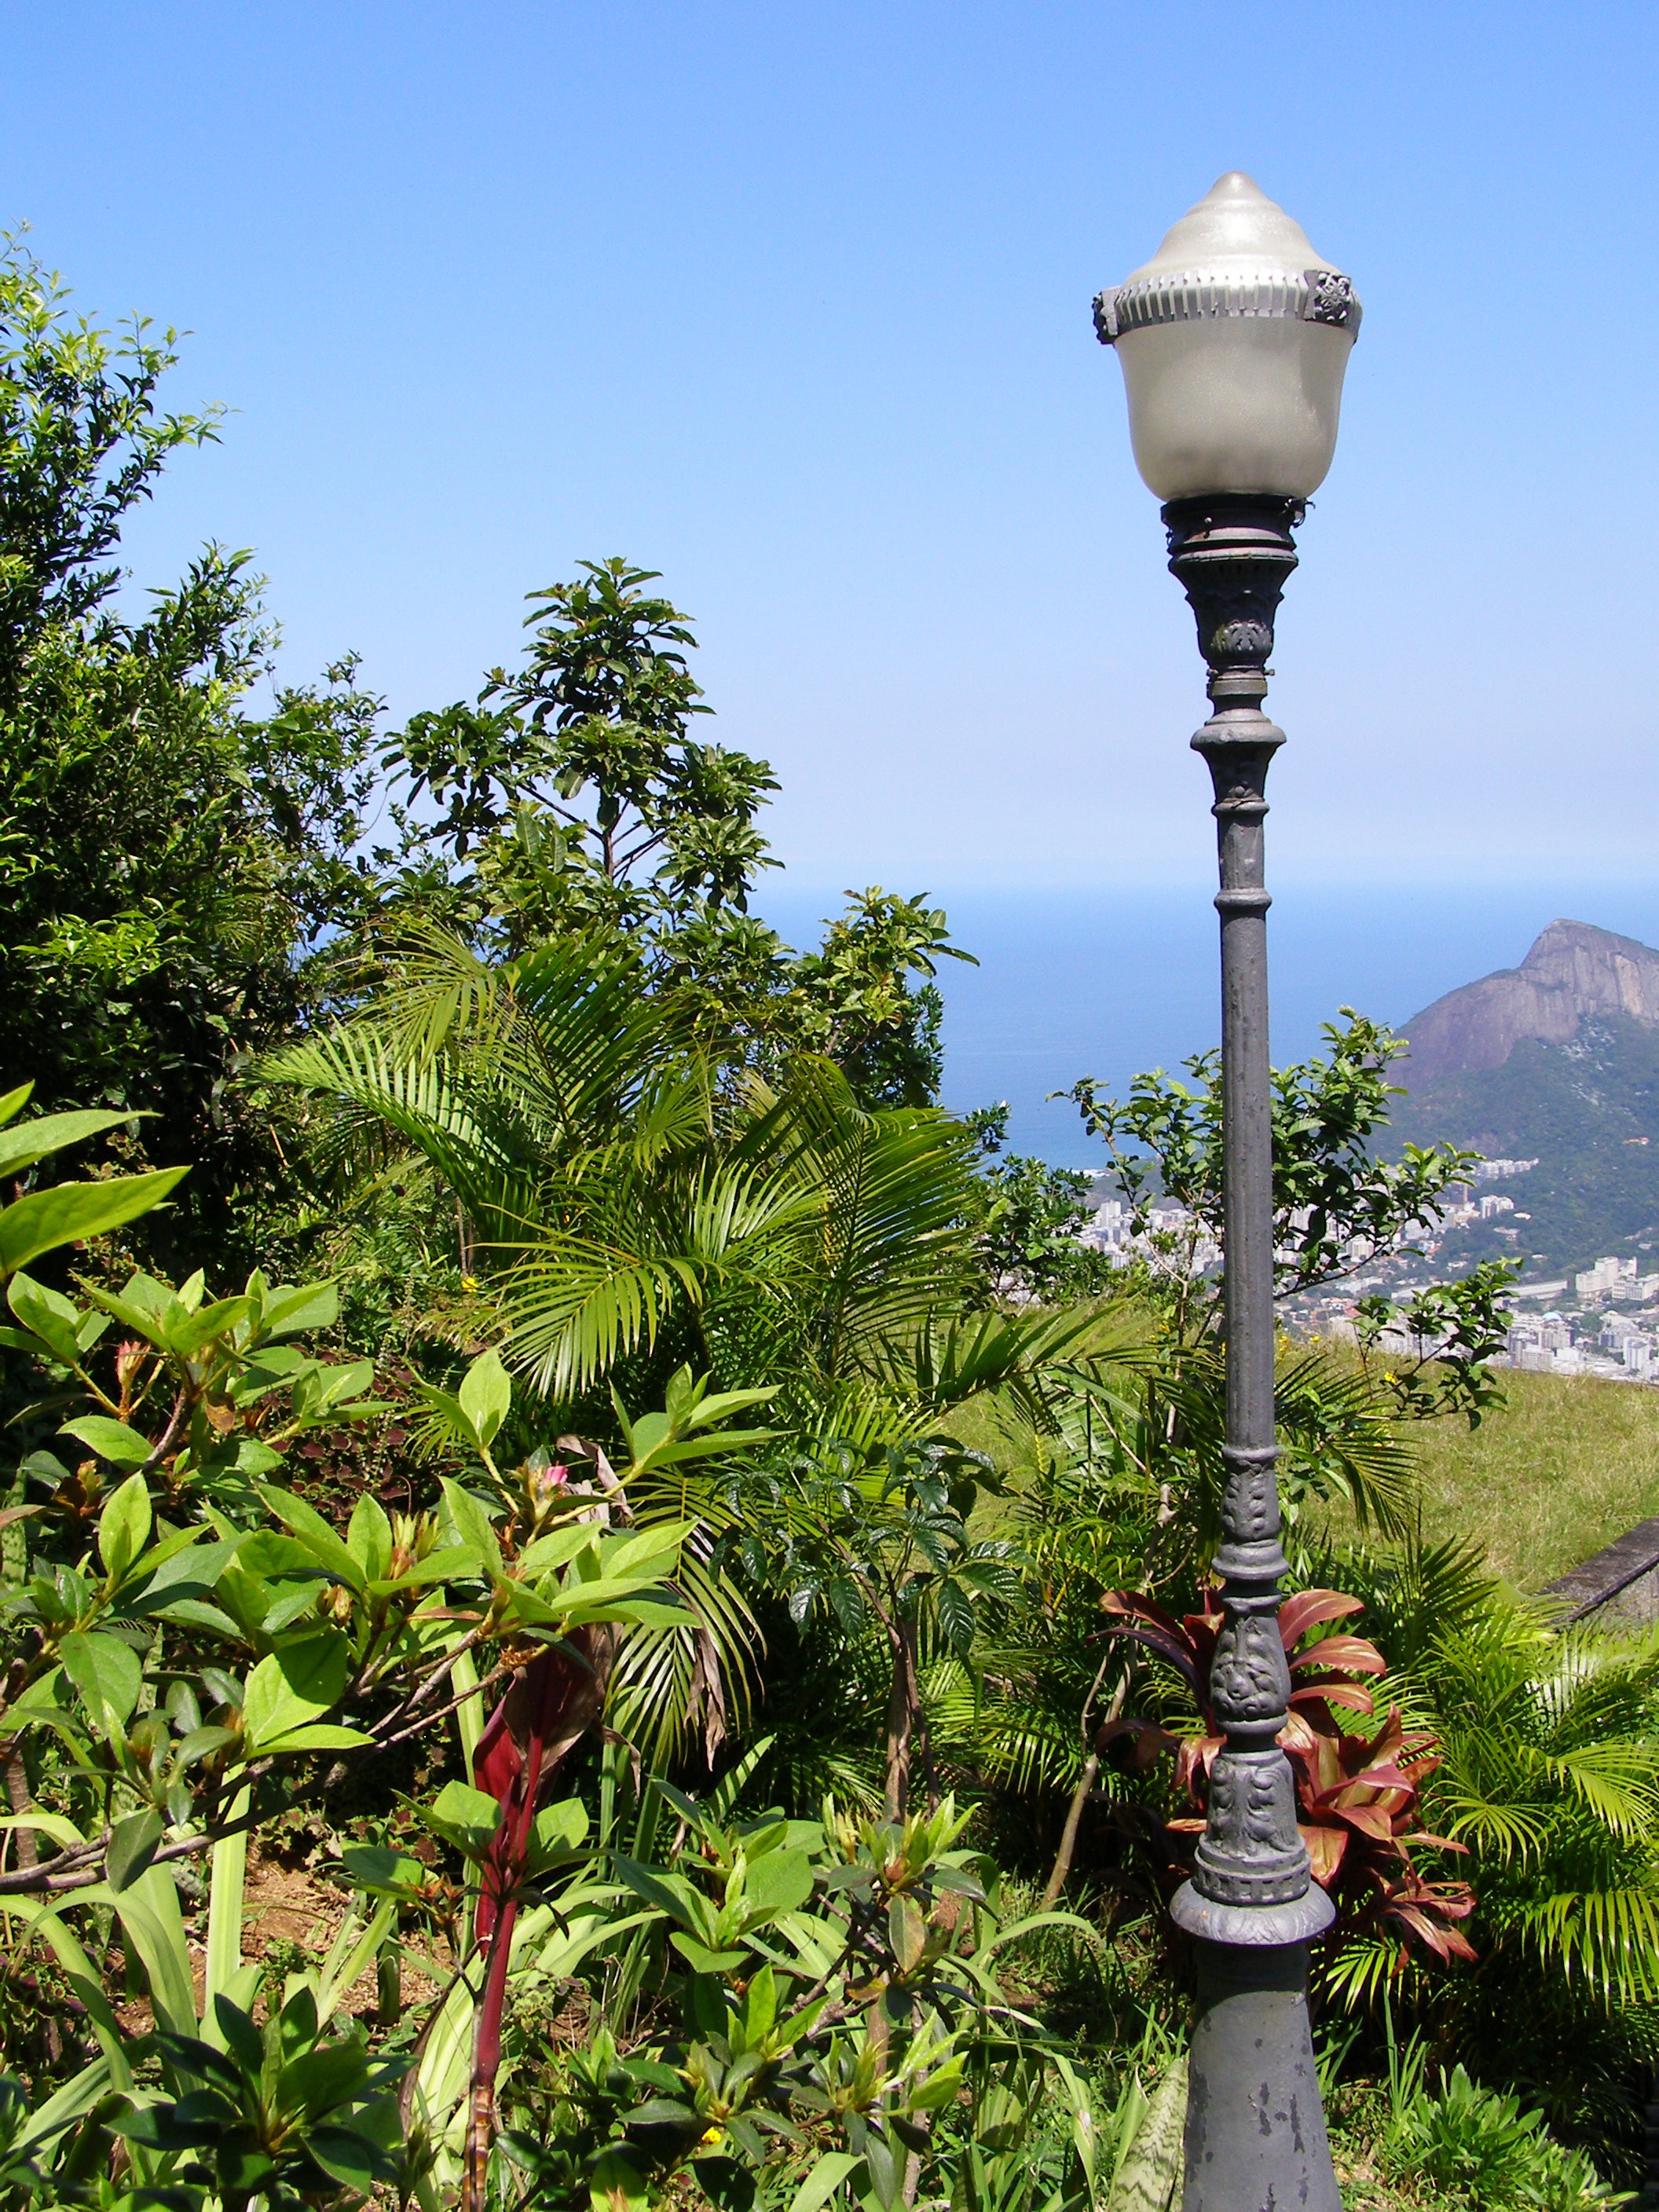
landscape, tree, nature, forest, flower, green, jungle, park, botany, agriculture, garden, flora, plants, rio de janeiro, trees, luminaire, arecales